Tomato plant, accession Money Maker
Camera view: vertical (180 deg); turntable rotation: 180 degrees
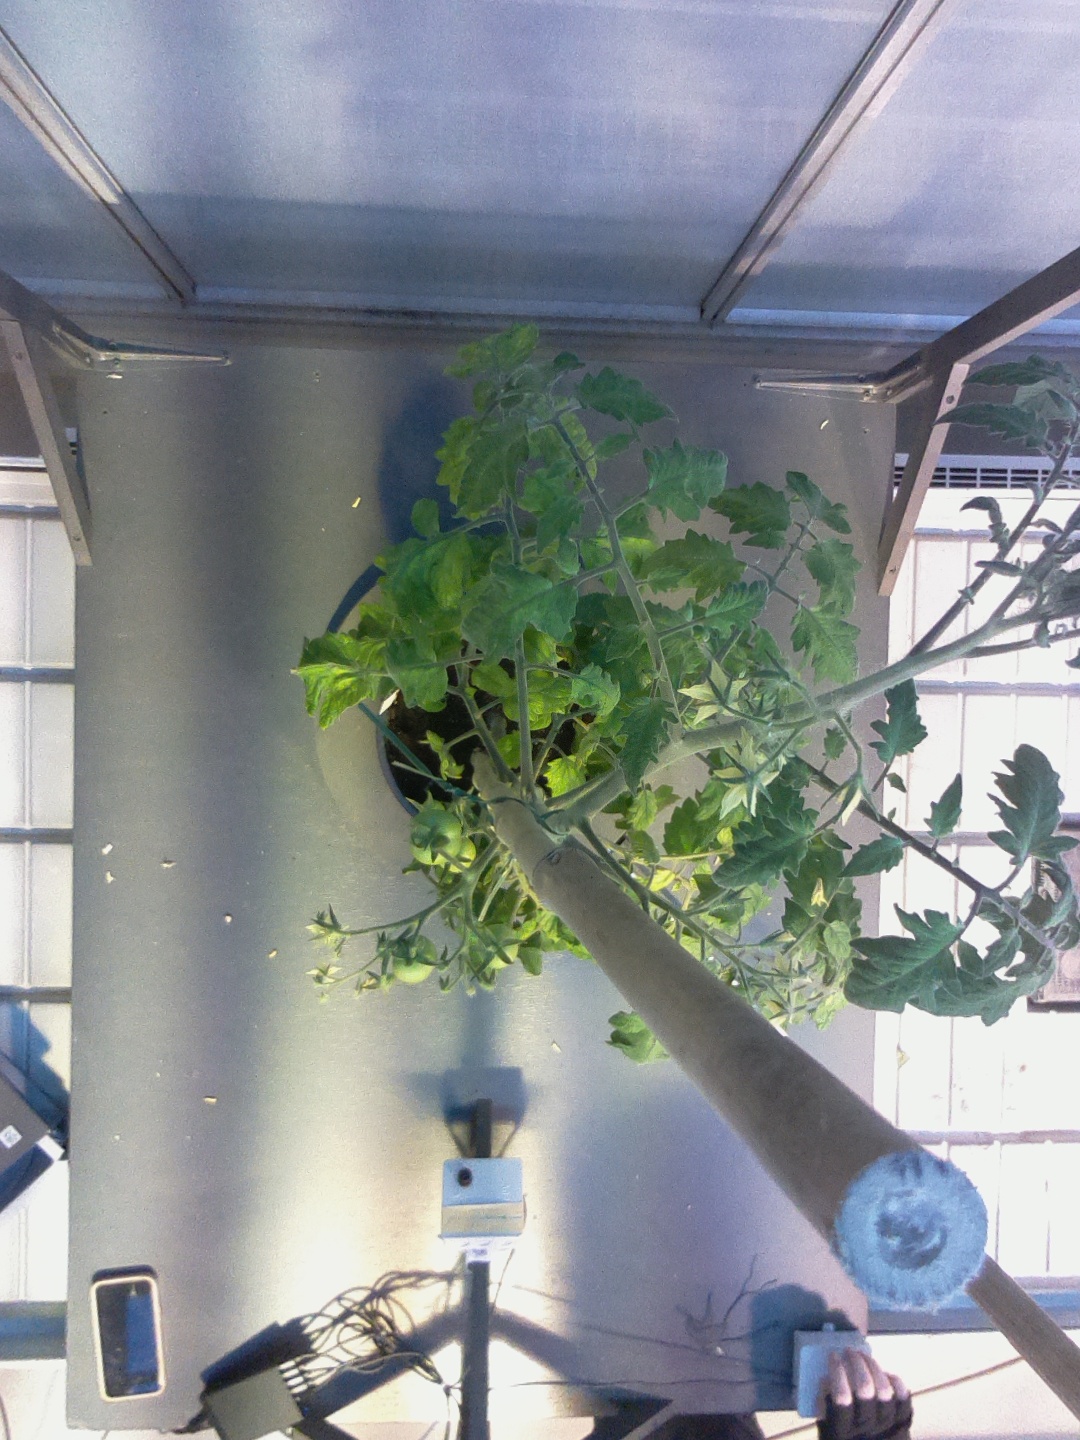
BBCH growth stage 73: 30%-40% of final fruit size